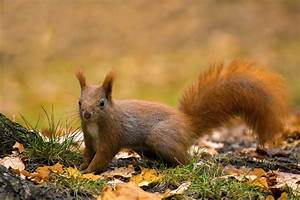
Label: squirrel